Assisted Living (film)

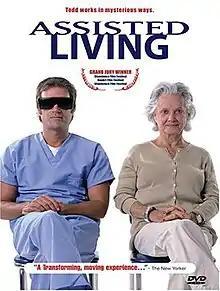

Assisted Living is a 2003 American comedy film directed and written by Elliot Greenebaum. It depicts a day in the life of Todd, a janitor at an assisted living facility. He befriends the residents, one of whom confuses him for her son. "Assisted Living" won 4 awards at film festivals, including the Grand Jury Prize at the 2003 Slamdance Film Festival.